Ben Gamel

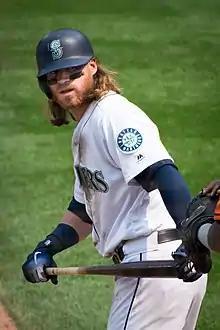
Gamel with the Mariners in 2017

On August 31, 2016, the Seattle Mariners acquired Gamel from the Yankees for minor league pitchers Jio Orozco and Juan De Paula. In 2017, Gamel played in 134 games for Seattle, slashing .275/.322/.413 with 11 home runs and 59 RBI over 509 at-bats. He hit .272/.358/.370 with one homer and 19 RBI over 257 at-bats in 101 games for the Mariners in 2018.